Chuck Mawhinney

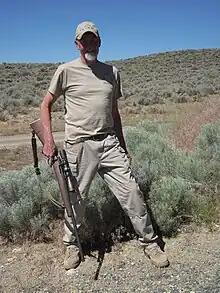
Mawhinney in 2013 with a replica of the M40 sniper rifle he used during the Vietnam War

Charles Benjamin Mawhinney (February 23, 1949 – February 12, 2024) was a United States Marine Corps (USMC) sniper who holds the Corps' record for the most confirmed kills with 103, and 216 probable kills in 16 months during the Vietnam War.